Yiwu Airport

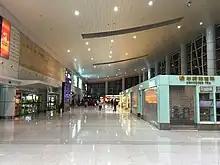
Domestic departure hall

Yiwu Airport is a dual-use military and civil airport serving the cities of Yiwu and Jinhua in East China’s Zhejiang province. It is located northwest of the center of Yiwu and from the urban area of Jinhua.